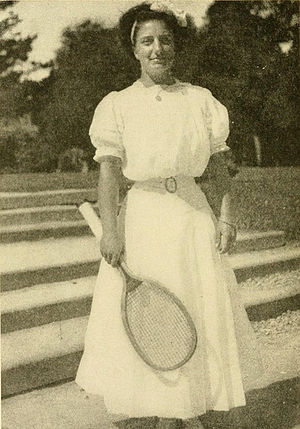
US Open-mesterskabet i damedouble / Vindere
Hazel Hotckiss Wightman strøg til tops seks gange. Hun vandt sin første titel i 1909 og den sidste næsten 20 år senere, i 1928.
Damedoublemesterskabet ved US Open i tennis er afviklet hvert år siden 1889. De første mange år til og med 1967 under navnet US National Championships, hvor mesterskabet var forbeholdt amatører. Siden 1968 har turneringen været åben, så både professionelle og amatører kan deltage.